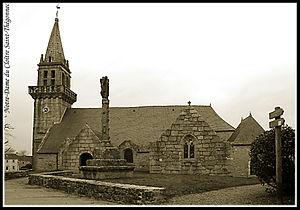
L'église Notre Dame du Cloître Saint Thégonnec [Février 2010]
Le Cloître-Saint-Thégonnec [lə klwatʁ sɛ̃ tegɔnɛk], est une commune du département du Finistère, dans la région Bretagne, en France.
La liste des églises du Finistère recense de la manière la plus complète possible les églises, cathédrales et basiliques situées dans le département français du Finistère.
L'église paroissiale du Cloître-Saint-Thégonnec se distingue par sa sobriété architecturale. Son clocher à galerie porte les écussons d'anciens abbés de la chapelle cistercienne voisine de l'abbaye du Relec.